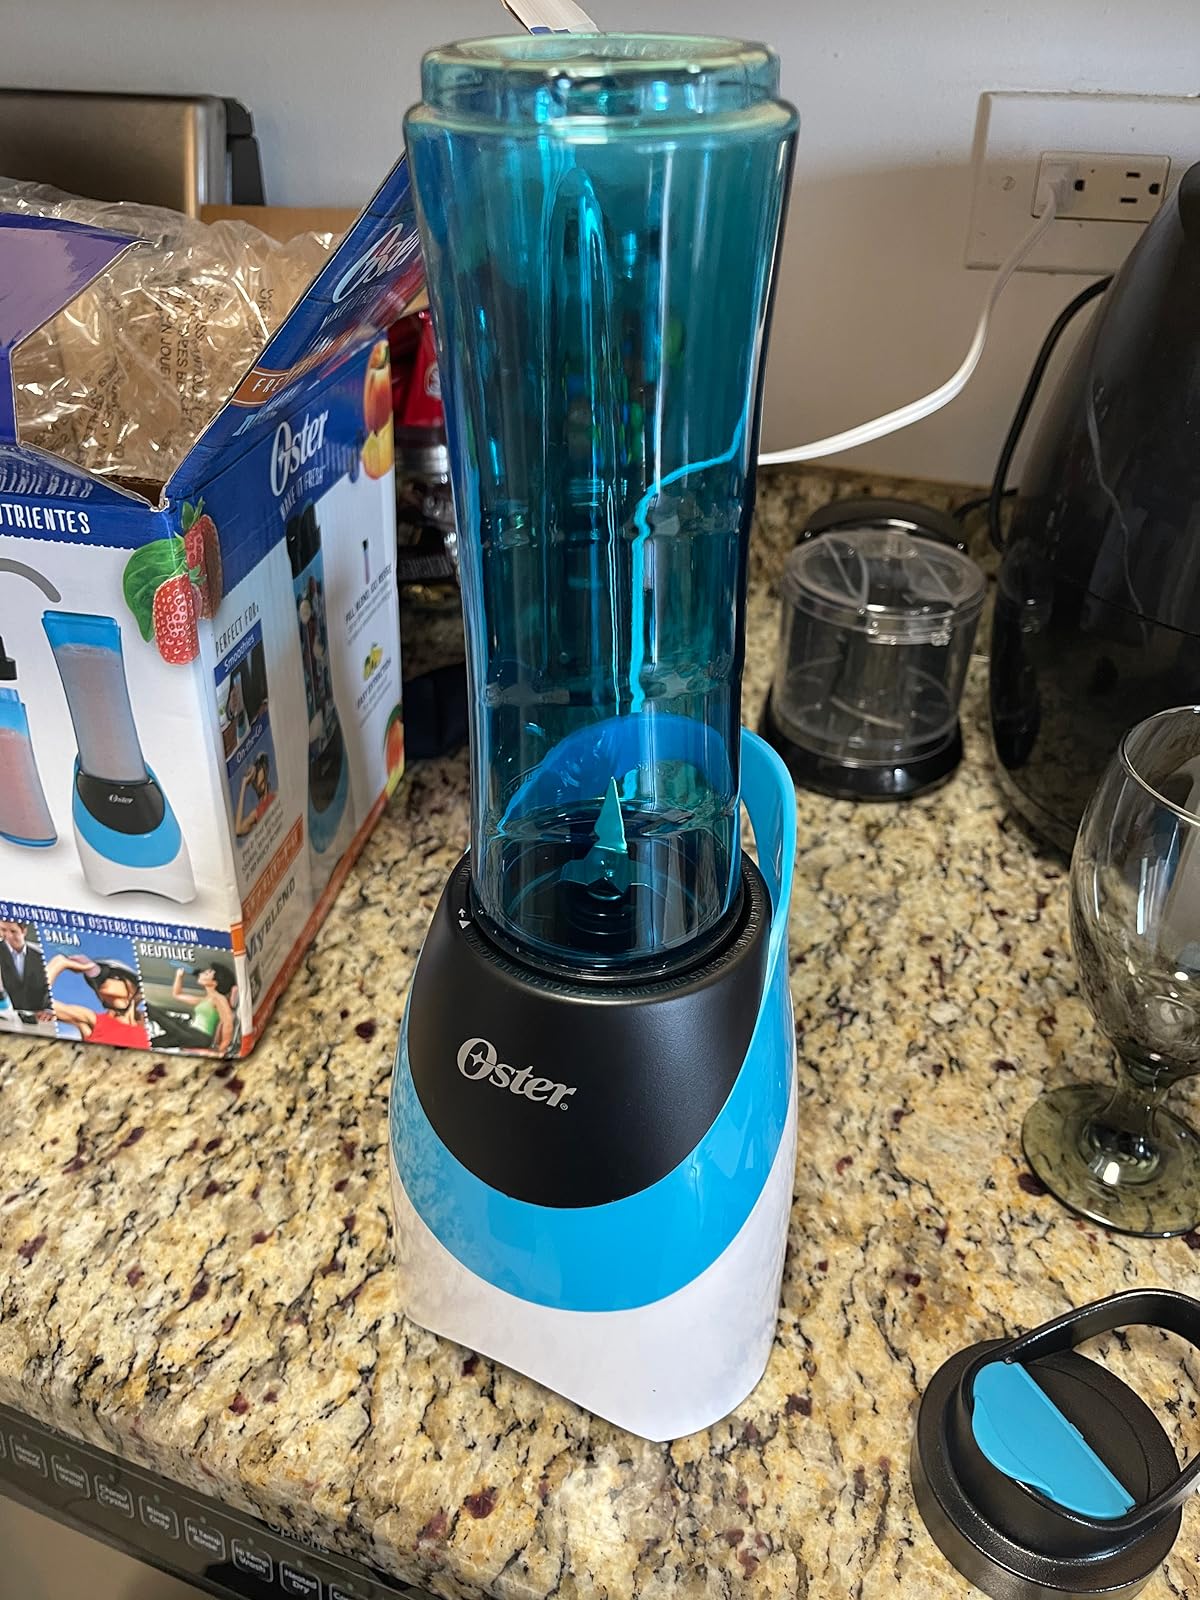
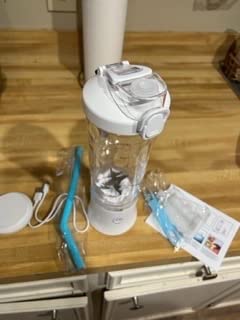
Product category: items_blender
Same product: no